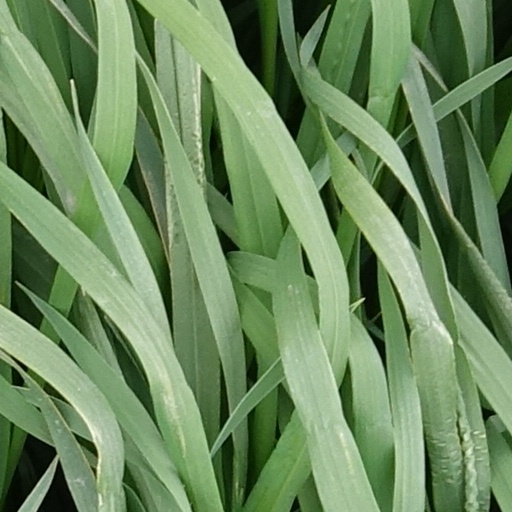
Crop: wheat